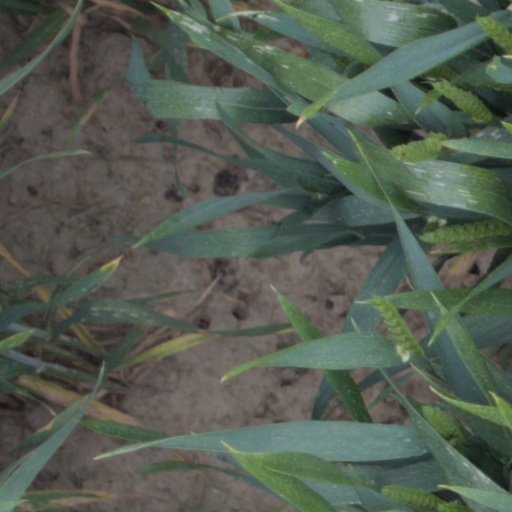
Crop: wheat